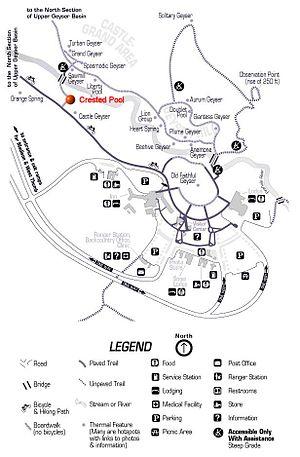
Crested Pool est une source chaude située dans le Upper Geyser Basin dans le parc national de Yellowstone aux États-Unis.